Lena Wilson

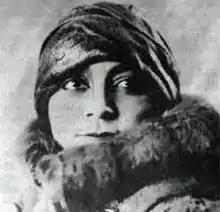
Lena Wilson

Lena Wilson (c. 1898 – c. 1939) was an American blues singer who performed in the classic female blues style. An African-American, Wilson performed in vaudeville with her brother Danny and his wife, Edith Wilson in the late 1910s and 1920s. Wilson made numerous recordings in the 1920s as a solo artist, for labels such as Black Swan, Paramount, Pathé, Victor, and Vocalion.